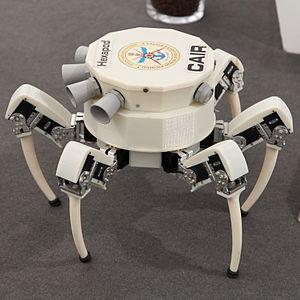
Metroid II: Return of Samus est un jeu vidéo d'action-aventure développé et édité par Nintendo sur la console portable Game Boy à partir de novembre 1991 aux États-Unis, puis en 1992 au Japon et en Europe. Deuxième jeu de la série Metroid, il se place chronologiquement avant Super Metroid. Samus Aran, le protagoniste, doit se rendre sur la planète d'origine des Metroids, une forme de vie inconnue et dangereuse, afin de les éradiquer.